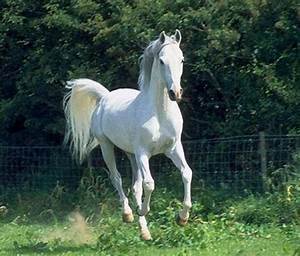
Label: horse